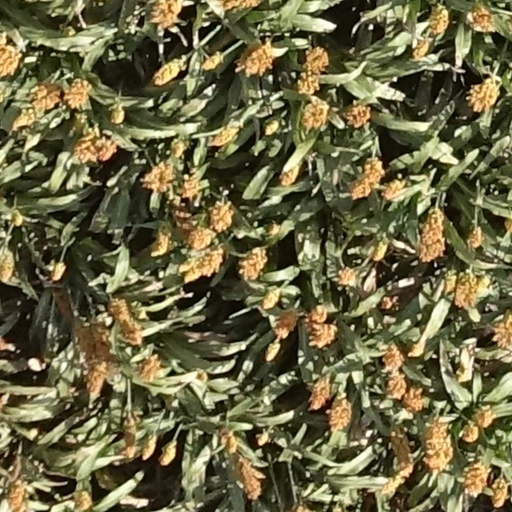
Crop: sorghum